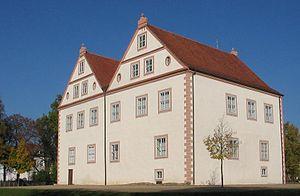
Le château de Wusterhausen est un château situé à Königs Wusterhausen au sud-est de Berlin dans l'État du Brandebourg. Il est célèbre pour avoir été le lieu des fameuses tabagies du roi Frédéric-Guillaume Iᵉʳ de Prusse.